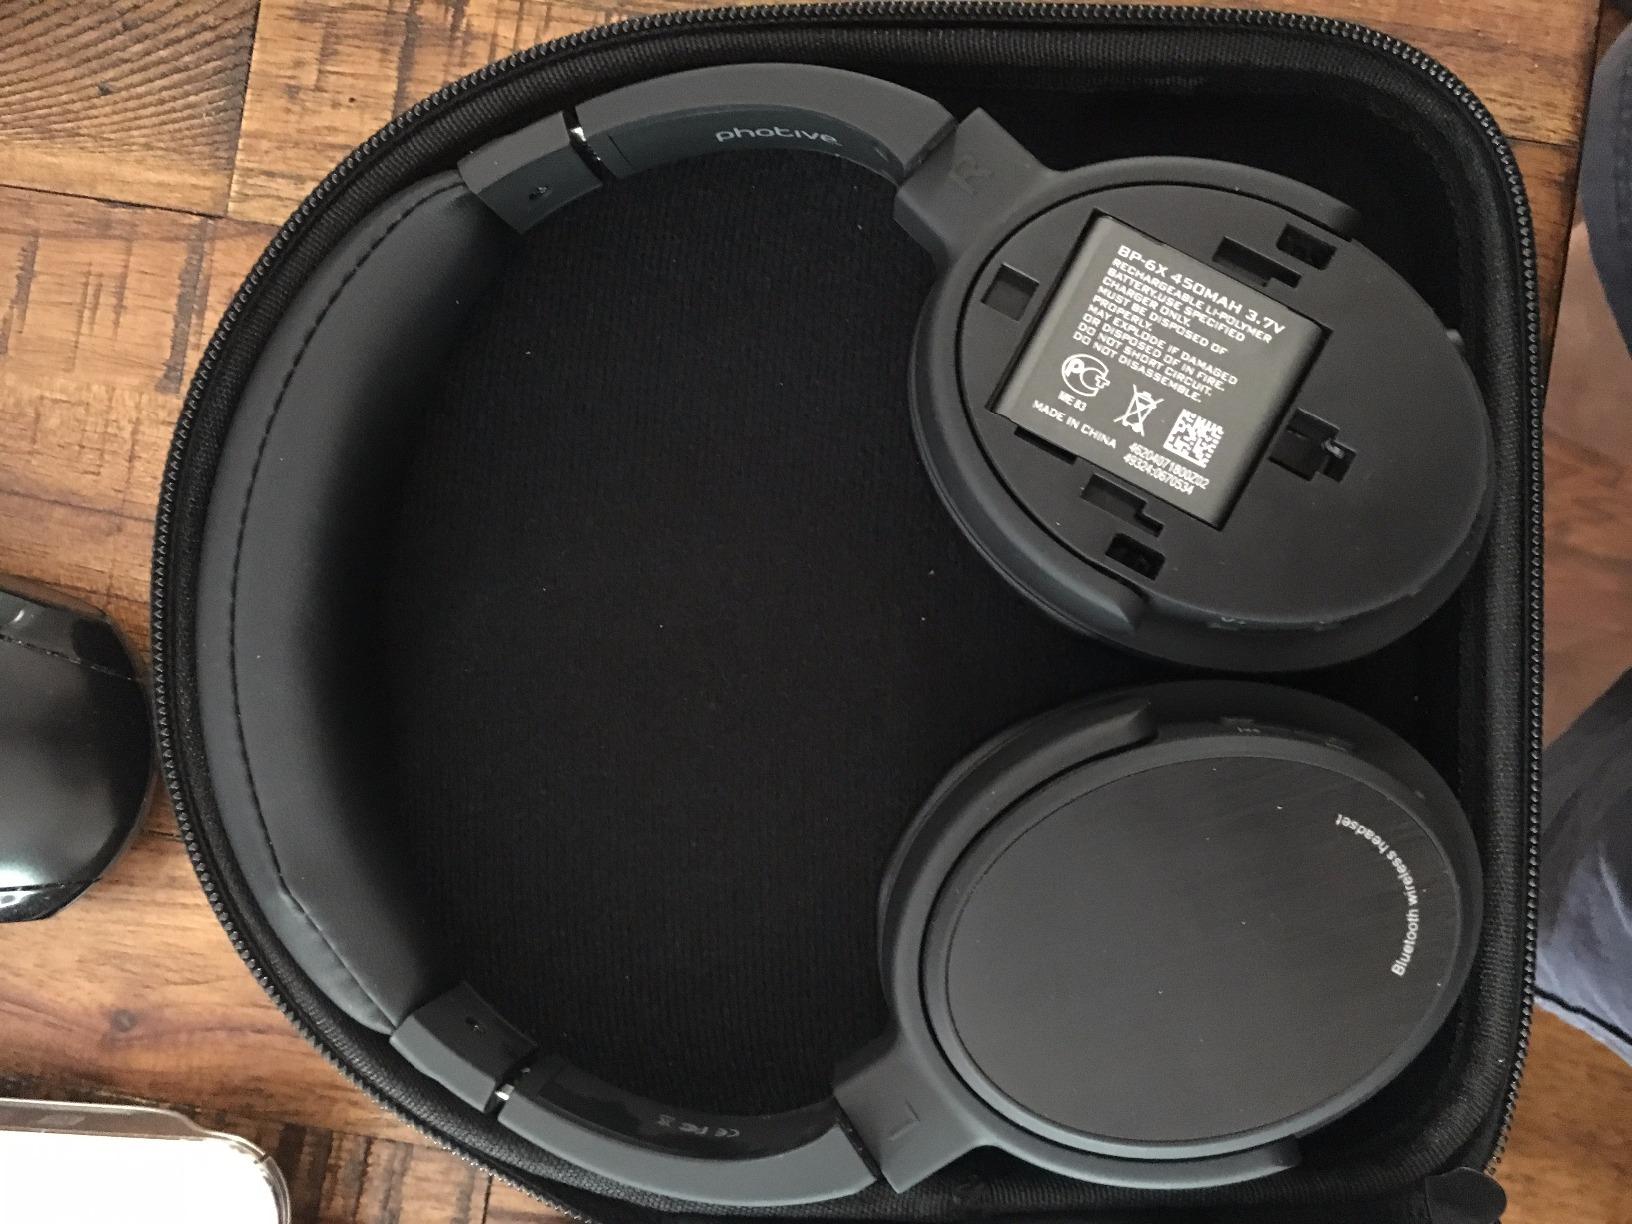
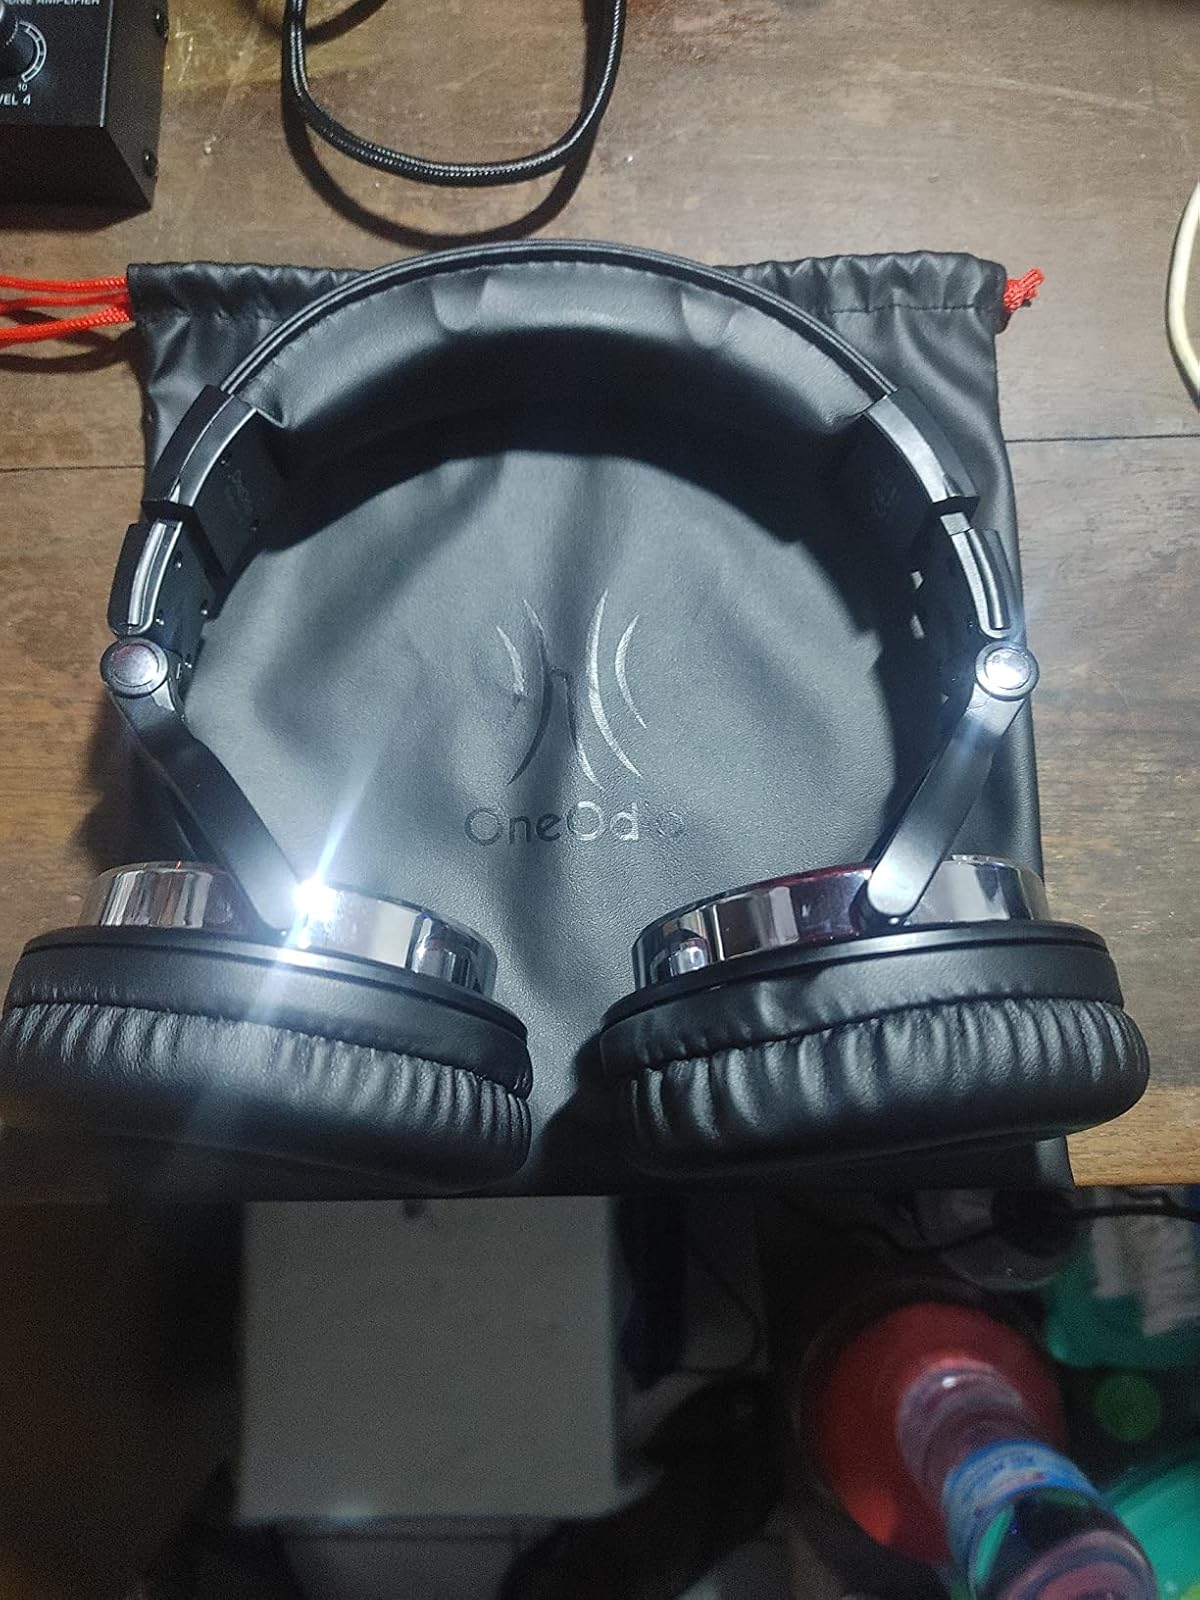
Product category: headphones
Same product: no